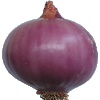
Label: Onion Red Peeled 1